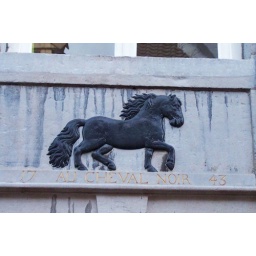
Back in Maastricht, a gable stone showing a particularly fine black stallion, dated 1743.